Daadi Maa

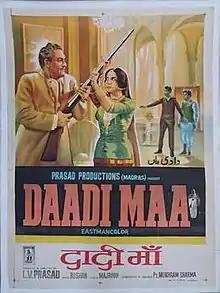
Poster

Daadi Maa is a 1966 Indian Hindi-language drama film directed by L. V. Prasad and starring Ashok Kumar, Bina Rai, Mumtaz, Tanuja and Durga Khote.